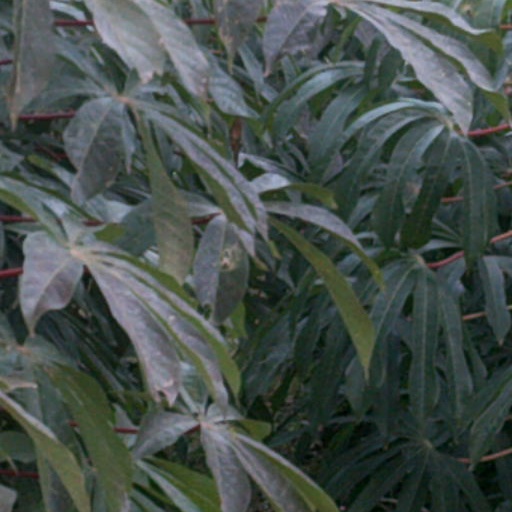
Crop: cassava